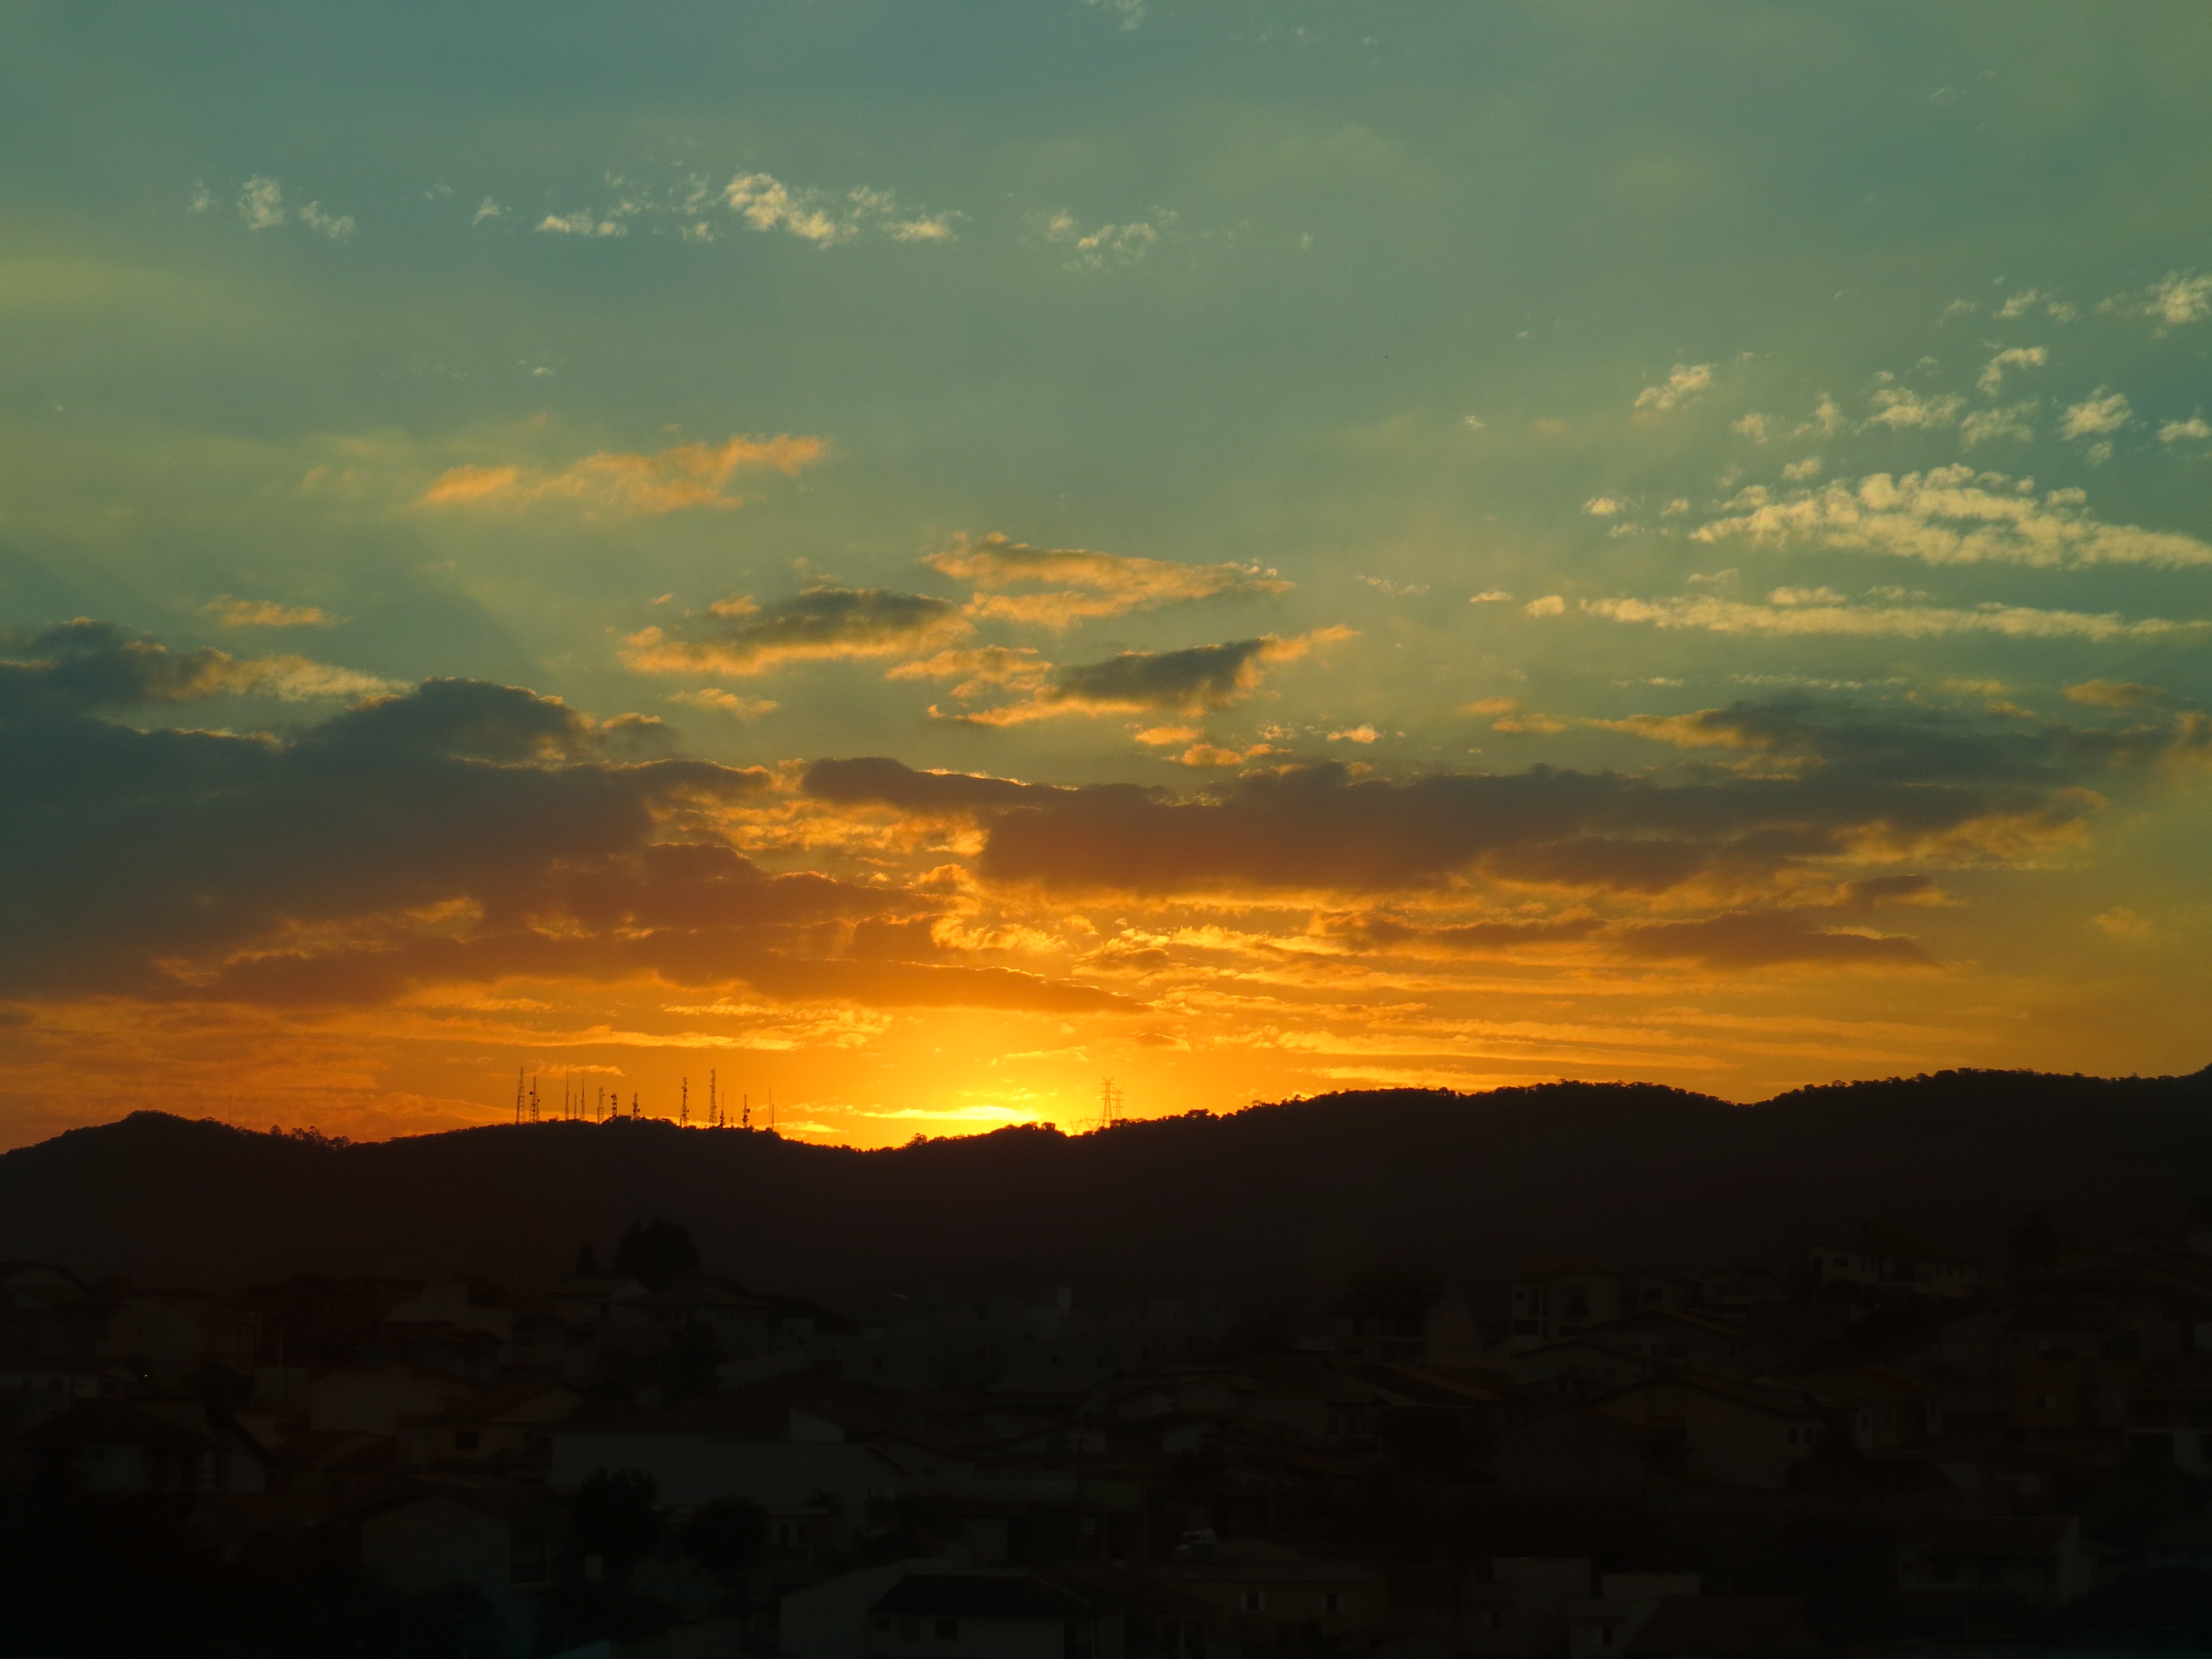
landscape, nature, horizon, mountain, cloud, sky, sun, sunrise, sunset, sunlight, morning, hill, dawn, city, atmosphere, panorama, dusk, evening, tower, ride, clouds, sol, brazil, afternoon, eventide, afterglow, atmospheric phenomenon, red sky at morning, mogi das cruzes